Bombing of Stuttgart in World War II

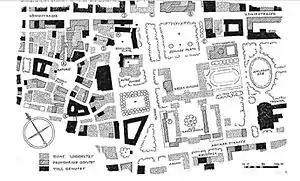
A sketch of the destruction in the city center by Walter Kittel, dated 1950

On the morning of 6 September 1943, 388 B-17 Flying Fortresses gathered over southern England and the English Channel, bound for Stuttgart to destroy its industrial sector, where American intelligence in 1943 estimated 90% of Germany's magnetos and fuel injection nozzles were being produced. A fifth of this flotilla aborted because of the weather or mechanical failure, leaving the remainder of the formation to carry on into France, where it began splitting into different diversionary flights to draw away the "staffeln" from Jagdgeschwader 2. This was the first daylight attack on Stuttgart, the United States Army Air Force's first attack on Stuttgart, and the eleventh raid on the city. Of the 262 B-17s that made it to Stuttgart, 45 were lost. Two airmen were killed on the operation while a further 333 went missing in action.